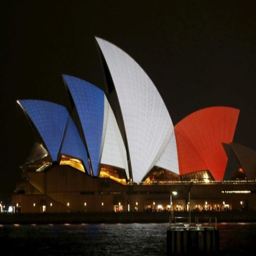
photo : the blue , white and red colours of national flag are projected onto the sails .